Les Misérables

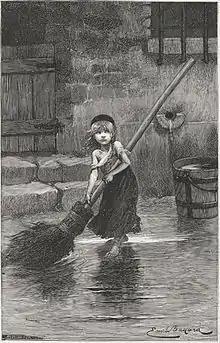
"Cosette" by Emile Bayard, from the original edition of "Les Misérables" (1862)

Valjean escapes, is recaptured, and is sentenced to death. The king commutes his sentence to penal servitude for life. While imprisoned in the Bagne of Toulon, Valjean, at great personal risk, rescues a sailor caught in the ship's rigging. Spectators call for his release. Valjean fakes his death by allowing himself to fall into the ocean. Authorities report him dead and his body lost.